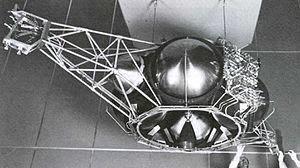
Module de propulsion de de la sonde spatiale Galileo